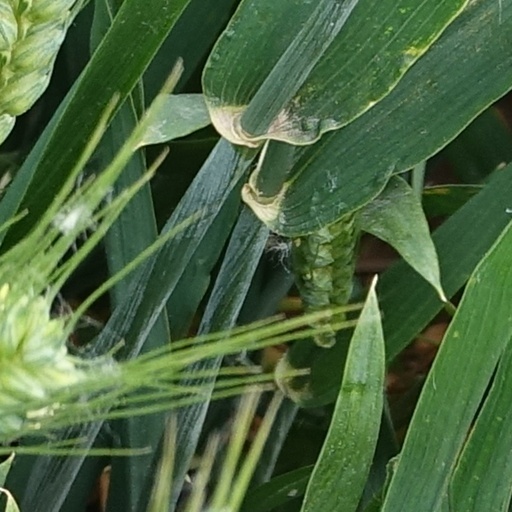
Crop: wheat